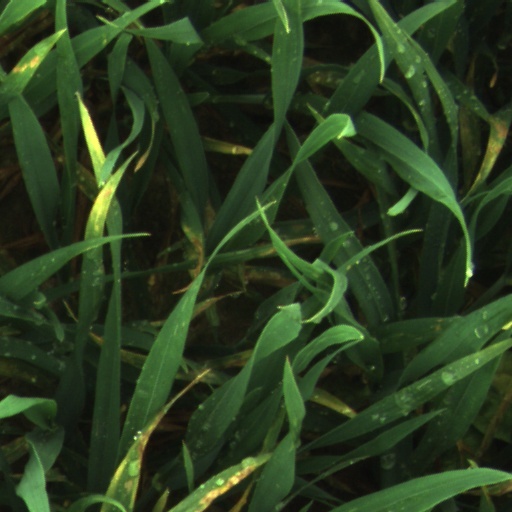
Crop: wheat